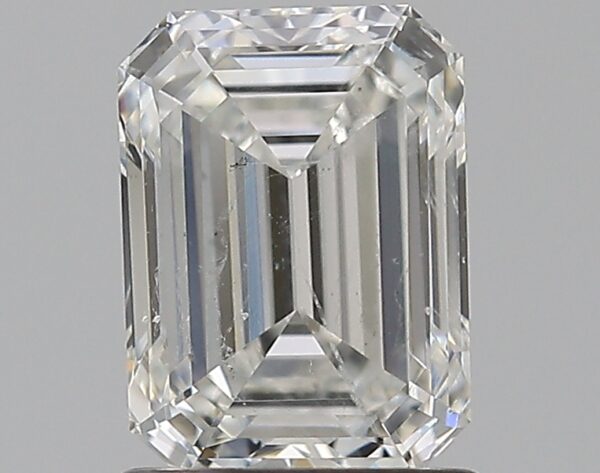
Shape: emerald
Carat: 1.29
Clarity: SI2
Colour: H
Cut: EX
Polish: EX
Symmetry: VG
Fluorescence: N
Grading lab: GIA
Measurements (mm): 7.1 x 5.22 x 3.57